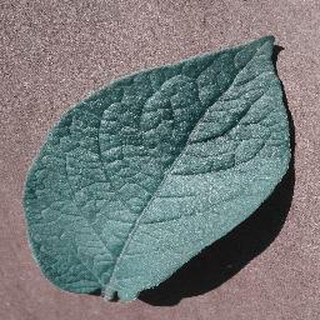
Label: healthy_potato